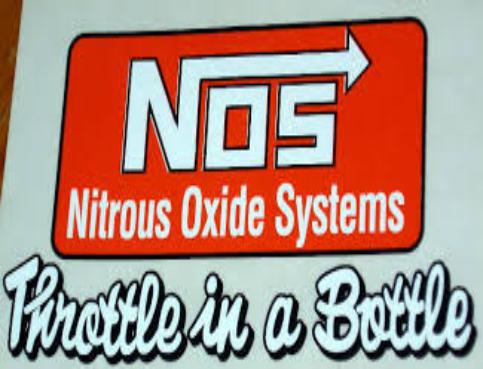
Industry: Others